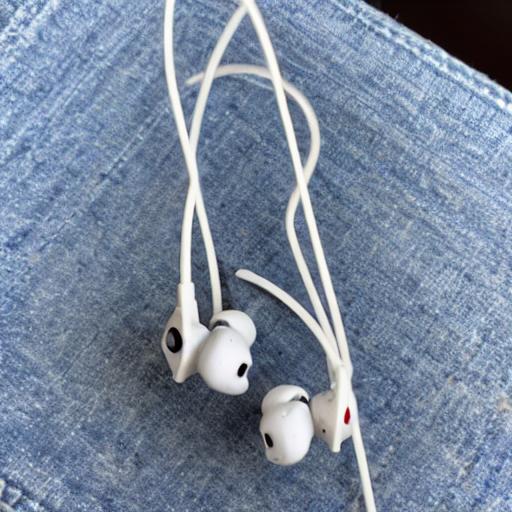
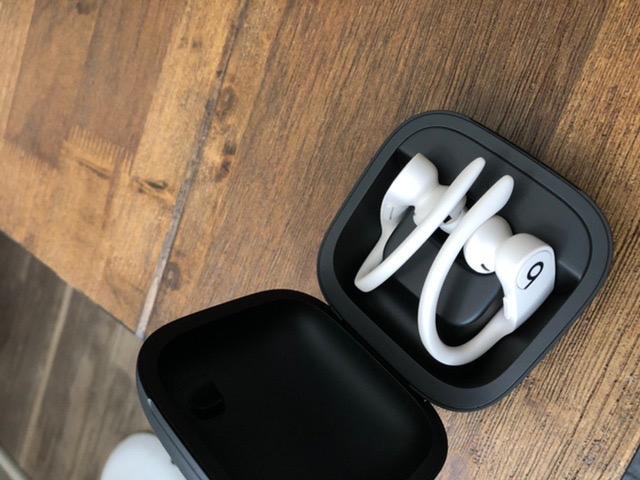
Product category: earbuds
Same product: no